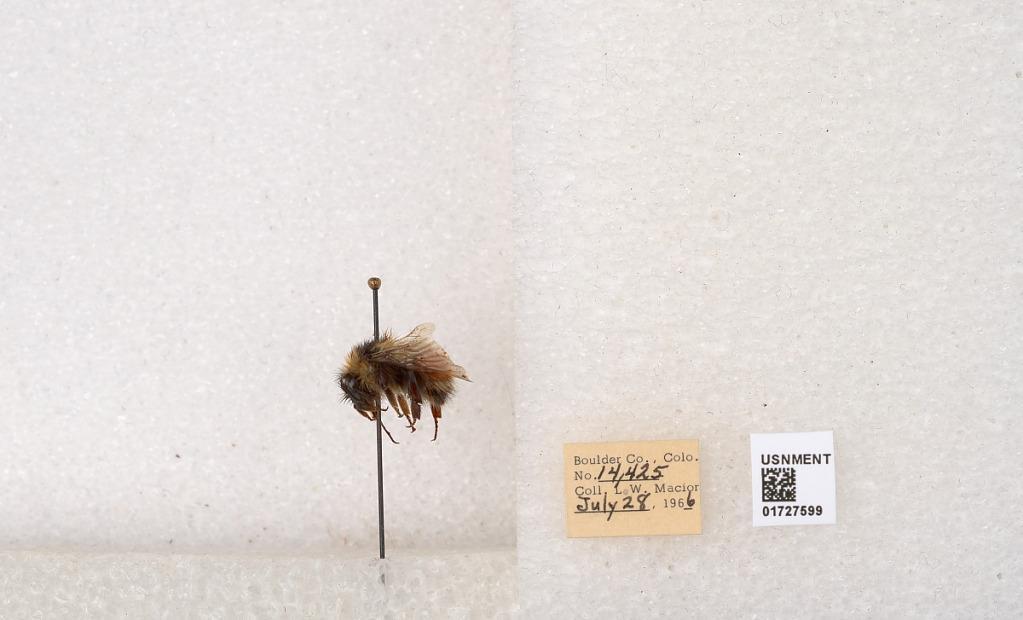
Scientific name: Bombus (Pyrobombus) sylvicola Kirby
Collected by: L. Macior
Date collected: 1966-7-28
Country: United States
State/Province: Colorado
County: Boulder
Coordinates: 40.0163, -105.294